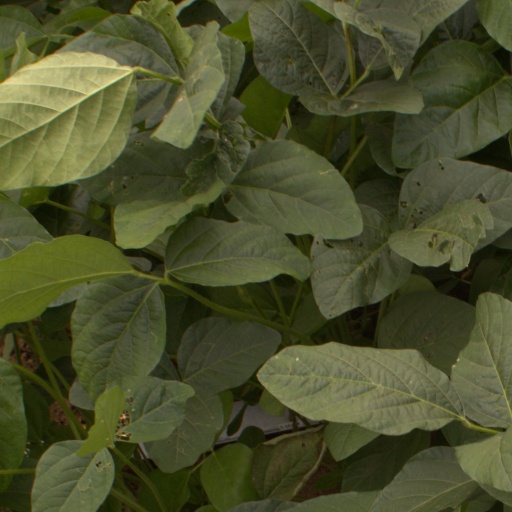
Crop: soybean